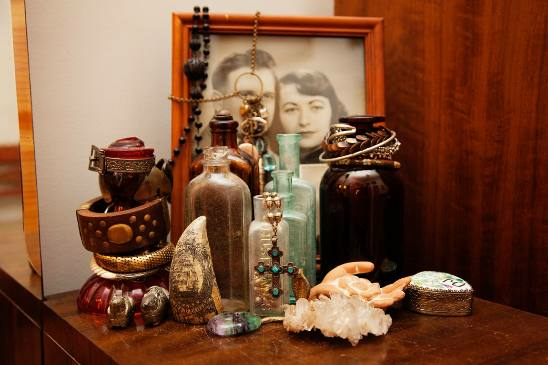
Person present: Yes